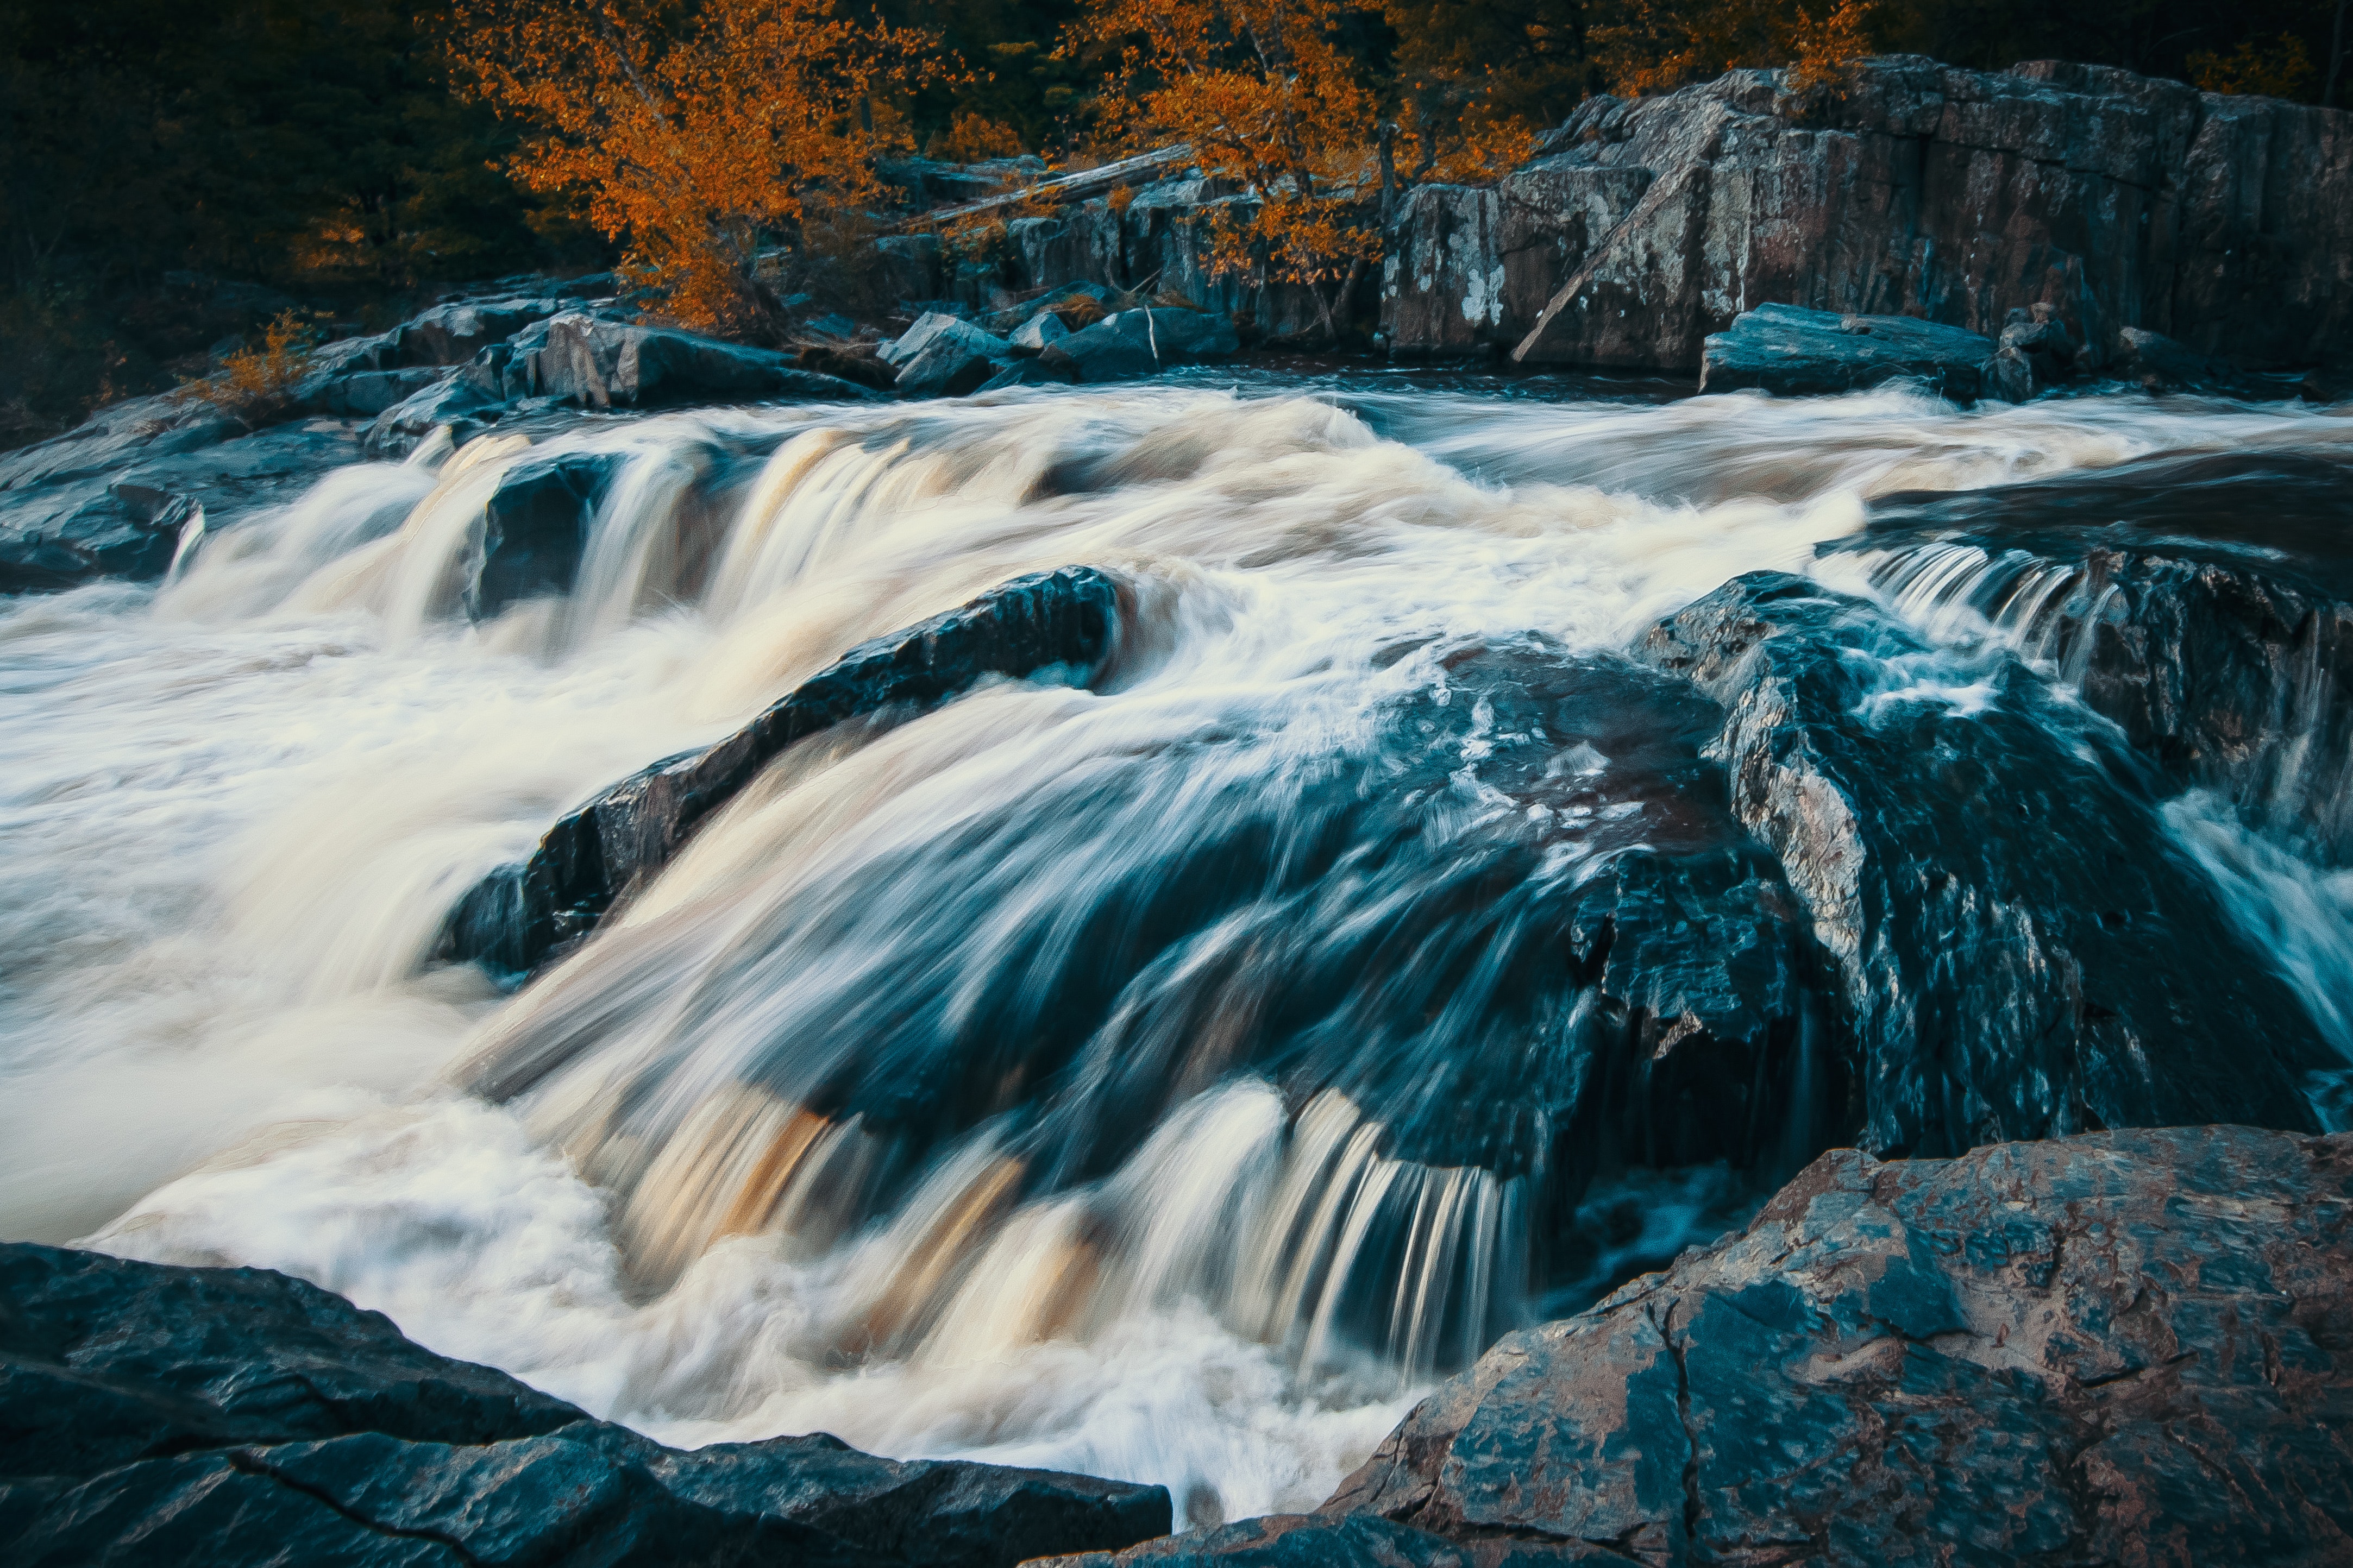
waterfall, water, nature, body of water, watercourse, water feature, water resources, freezing, stream, river, landscape, ice, rapid, rock, formation, winter, state park